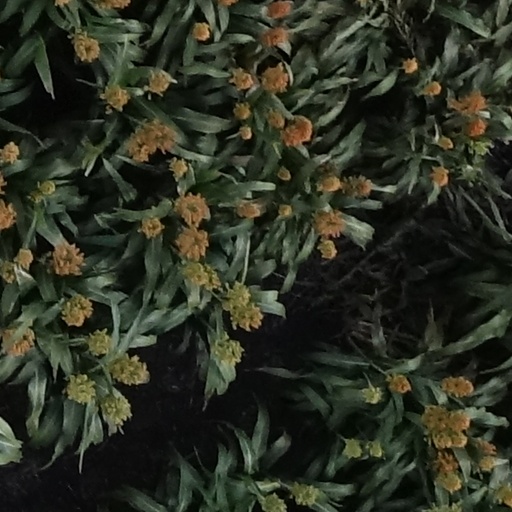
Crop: sorghum